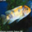
Label: aquarium_fish